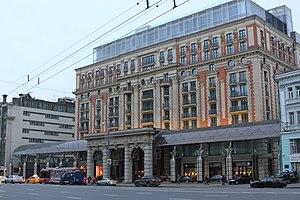
Ritz-Carlton est une chaîne d'hôtels de luxe, contrôlant 59 hôtels situés dans les principales métropoles et destinations touristiques mondiales, dans 20 pays. La chaîne est la propriété de la société The Ritz-Carlton Hotel Company, elle-même succursale de Marriott International.